John Turner

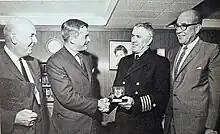
Turner presents Captain Burdock with the NORAD "Shield of Freedom" award, on CCGS John Cabot while it was docked at the Port of Montreal

Turner practised law, initially with the firm of Stikeman Elliott in Montreal, Quebec. He was elected as Member of Parliament for St. Lawrence—St. George in 1962 and was reelected there in every election until the riding's dissolution in 1968. He was the Member of Parliament for Ottawa—Carleton from 1968 to 1976.